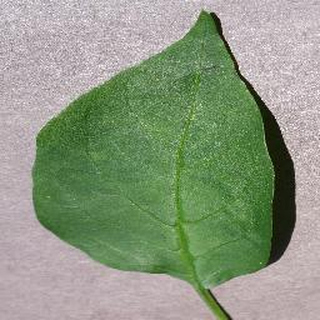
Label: healthy_bell_pepper